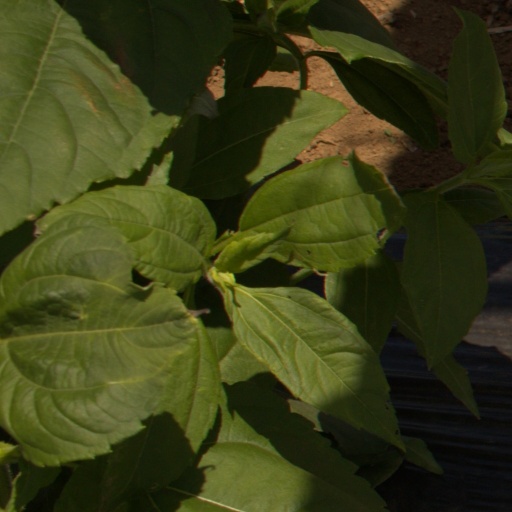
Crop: Jerusalem artichoke